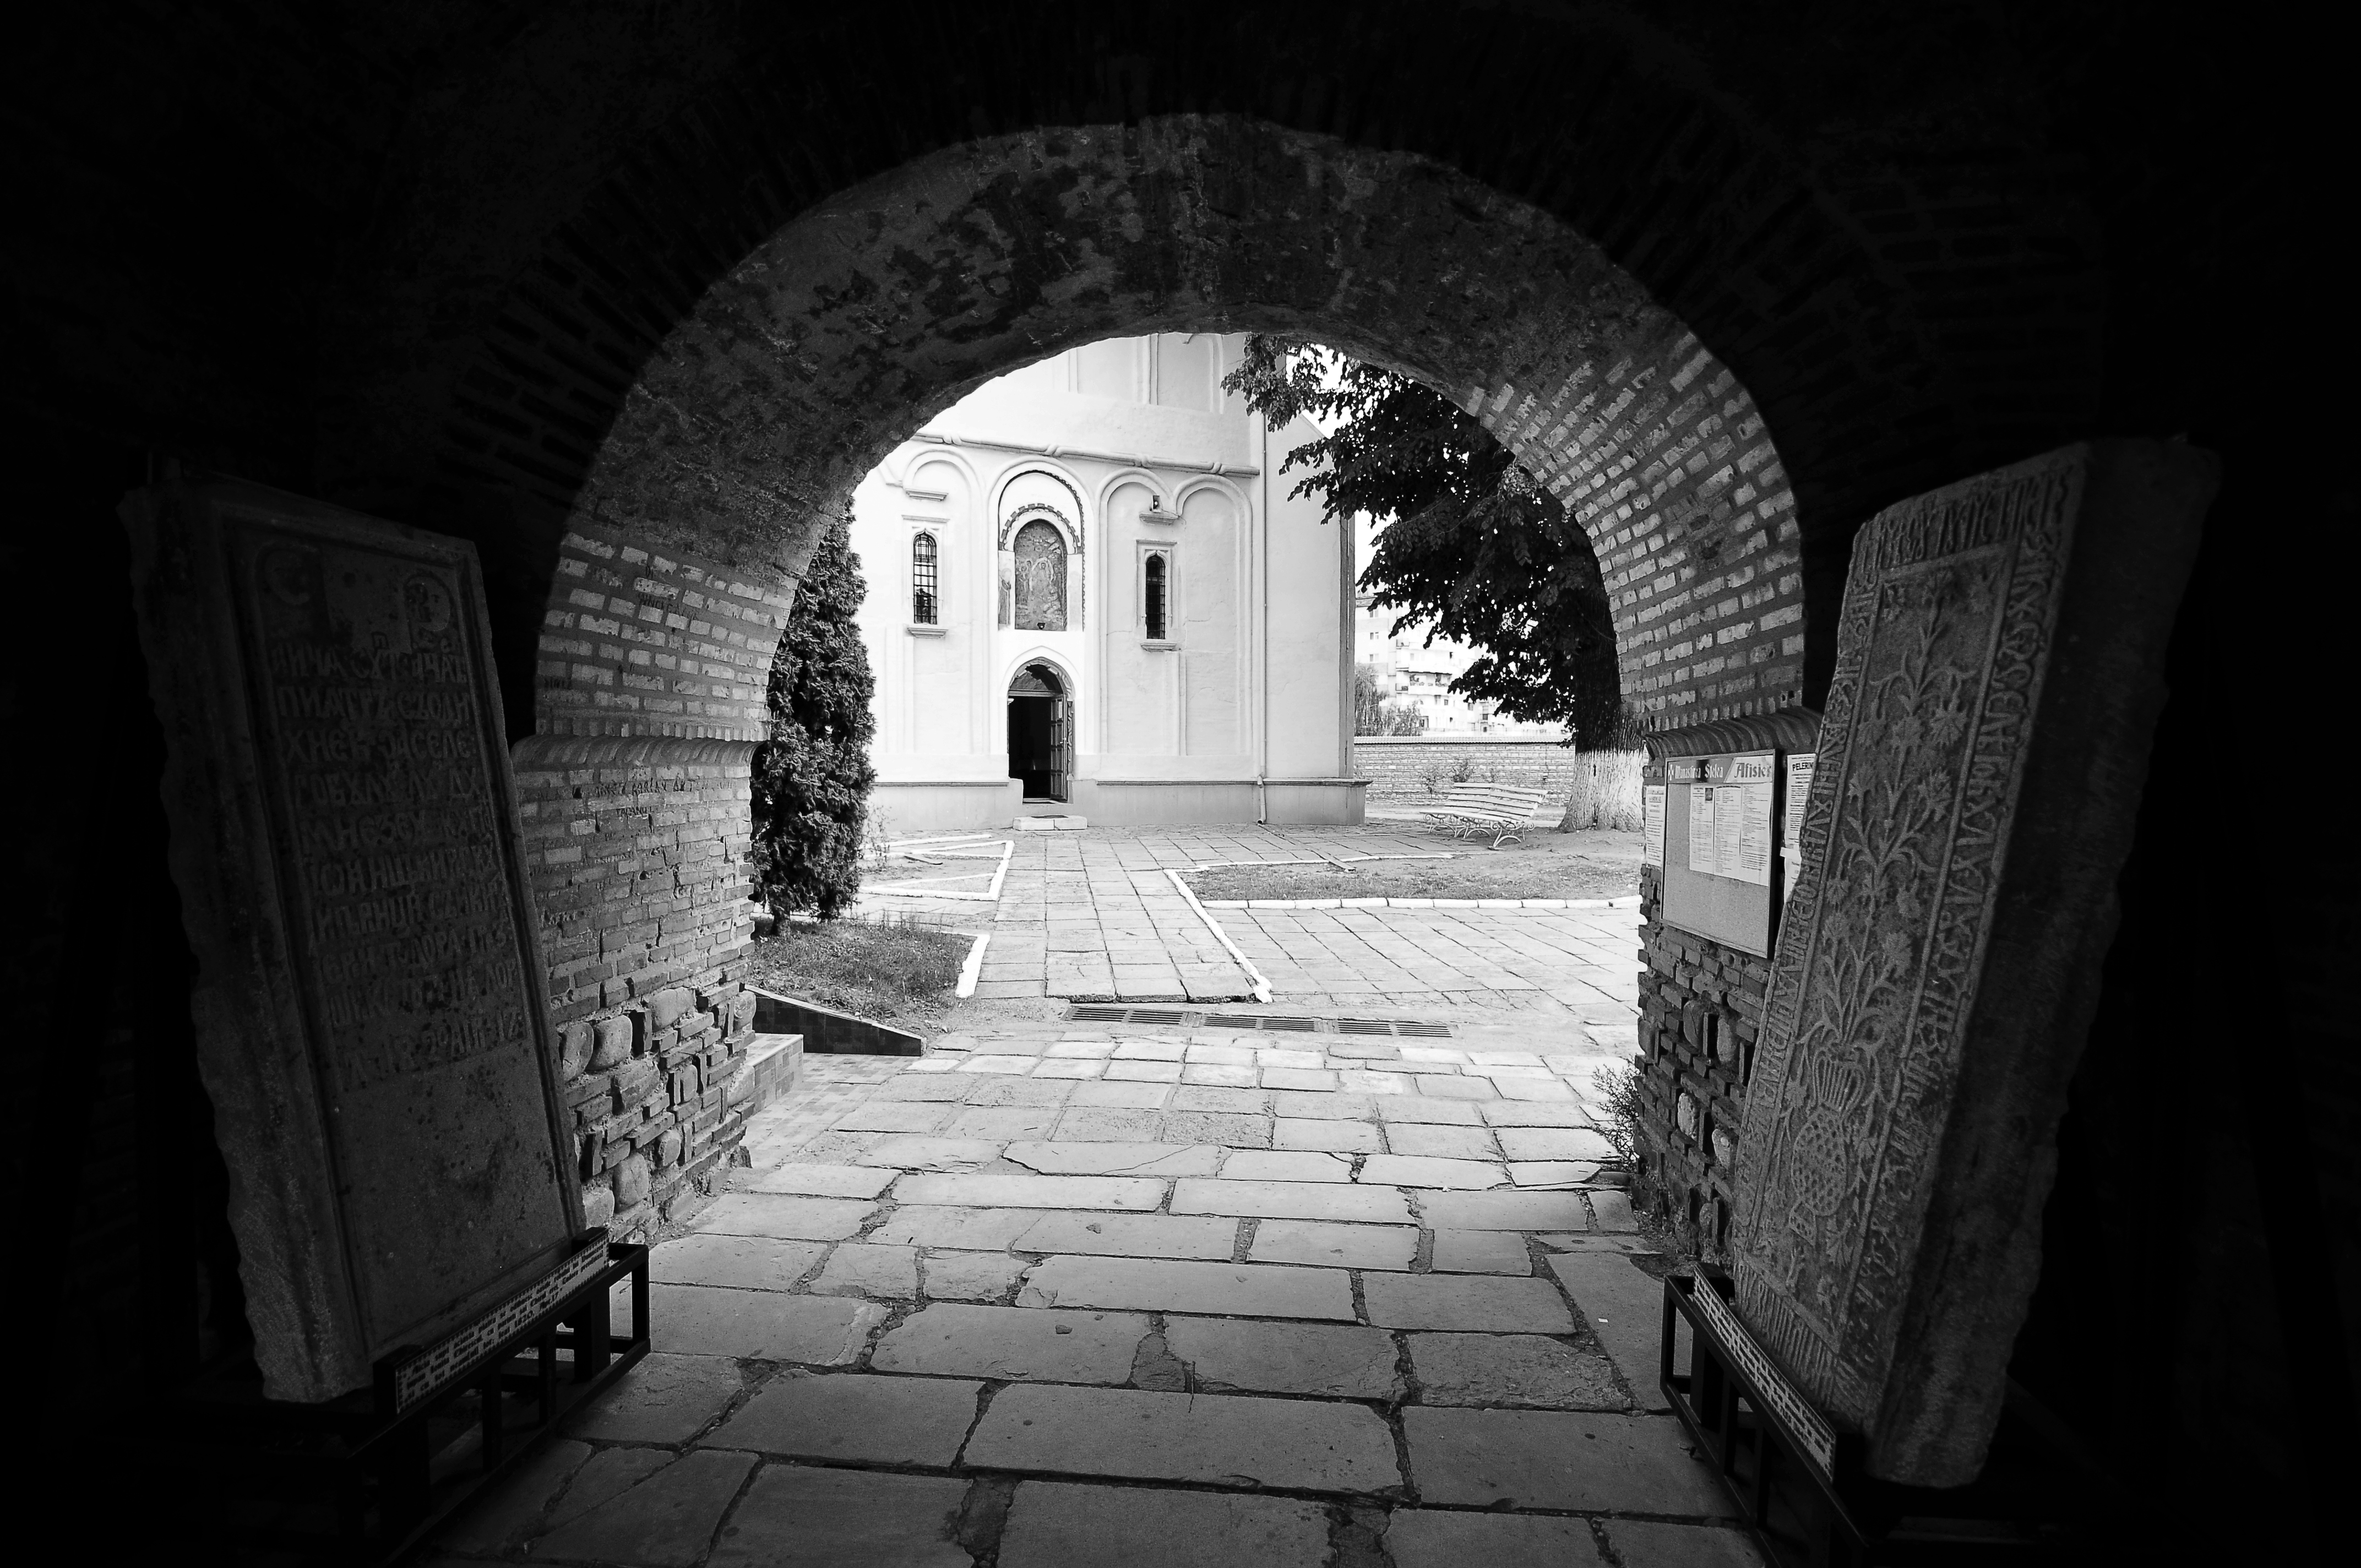
light, black and white, architecture, white, photography, building, alley, monument, photo, arch, shadow, religion, darkness, church, black, monochrome, christian, photos, religious, de, temple, monastery, churches, fotografie, christianity, romana, arc, orthodox, eastern, romania, crypt, bor, targoviste, biserica, arhitectura, wallachia, muntenia, tara, romaneasca, orthodoxy, romanian, ortodoxa, patrimoniu, stelea, manastirea, manastire, lmidbiima1731001, ortodoxia, ortodoxie, ecclesiastical, bisericeasc, cladire, edificiu, cre tinism, cre tin, monochrome photography, ancient history